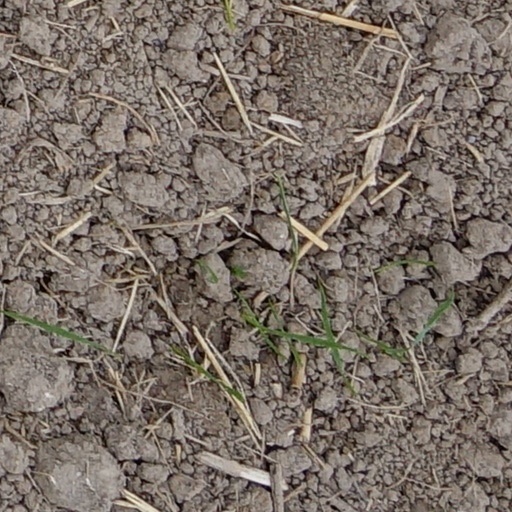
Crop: wheat